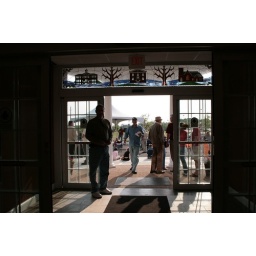
Stained glass panel above front door to the Bremen Bank in Pataskala Ohio